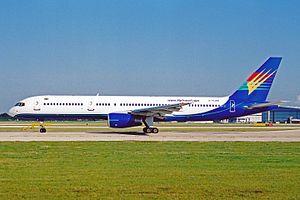
MyTravel Lite était une compagnie aérienne britannique à bas coûts.